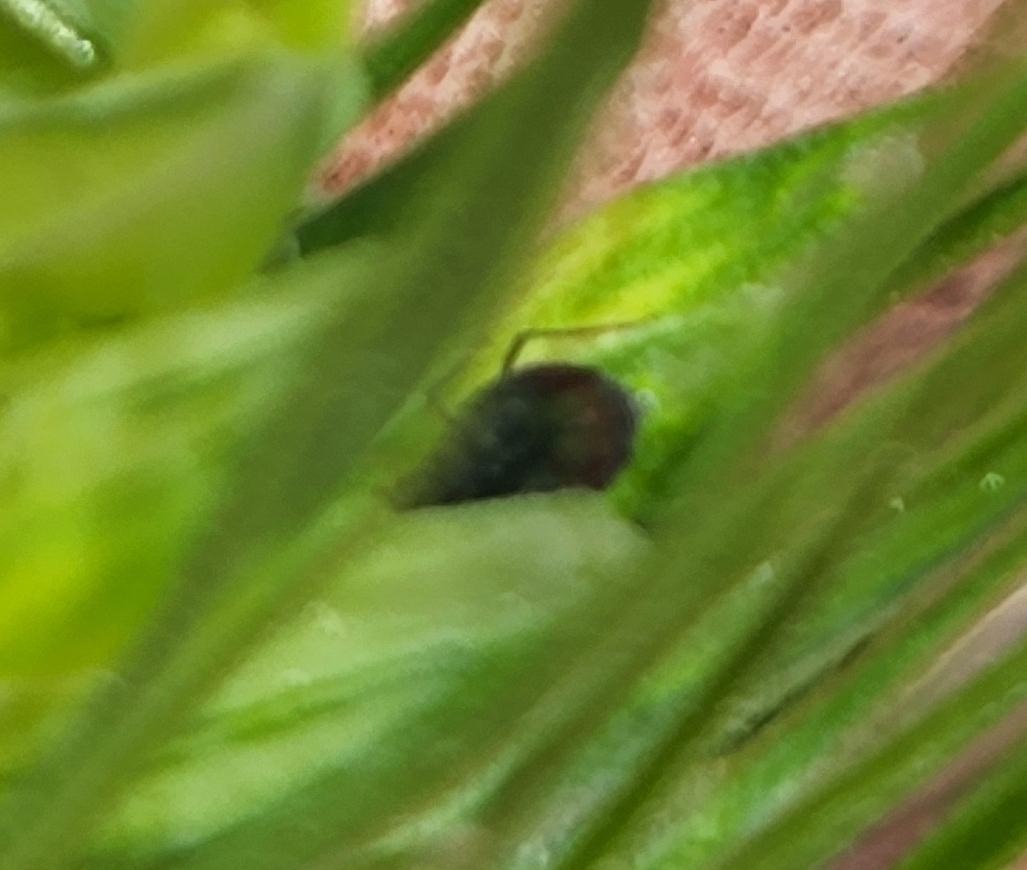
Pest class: bird_cherry_oat_aphid